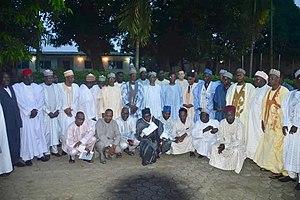
Réunion de la Conféderation du Grand Nord, association présidée par Bayero Fadil
Le docteur Mohamadou Bayero Fadil est un homme politique et un homme d'affaires camerounais né le 19 décembre 1960 à Garoua dans le Nord Cameroun. Il est le président du groupe Fadil, et du holding MBF Fadil, un puissant groupe agro-industriel d'Afrique centrale, qui opère dans plusieurs secteurs d’activités dont la savonnerie, l’huilerie, le tourisme, l’élevage et les nouvelles technologies de l’information.